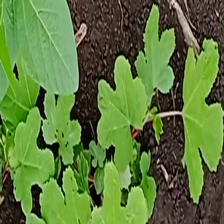
Weed species: Little_Mallow(Malva parviflora)